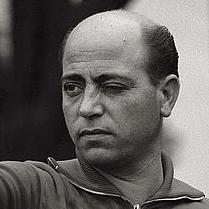
Age: 33